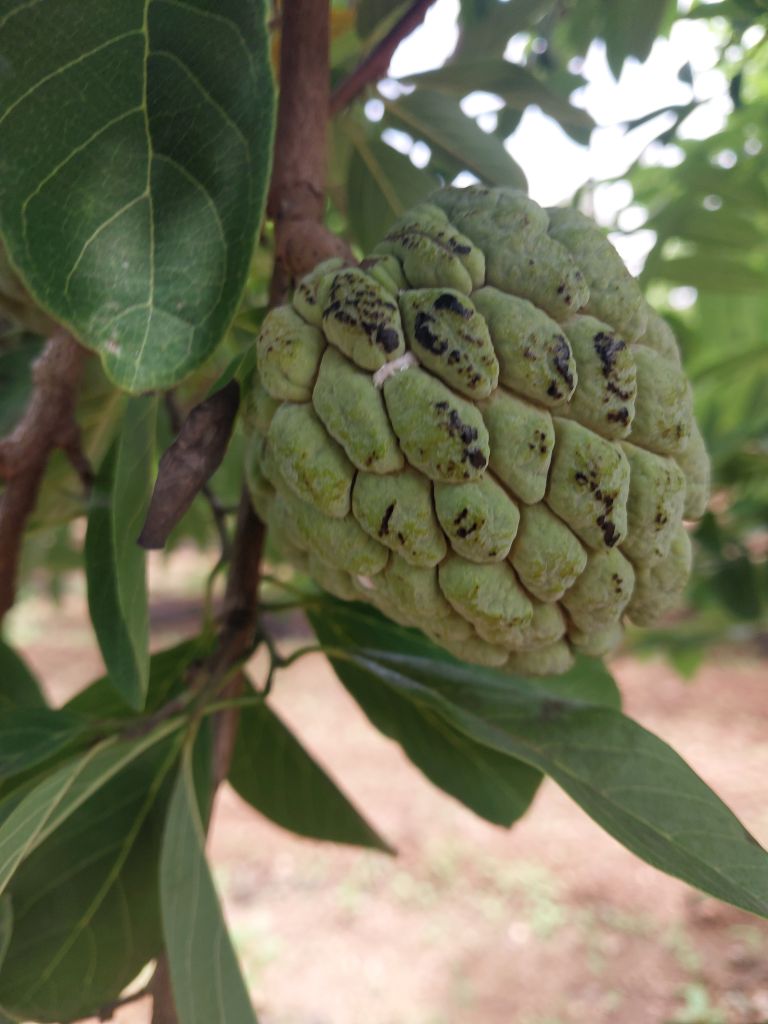
Disease label: Blank Canker